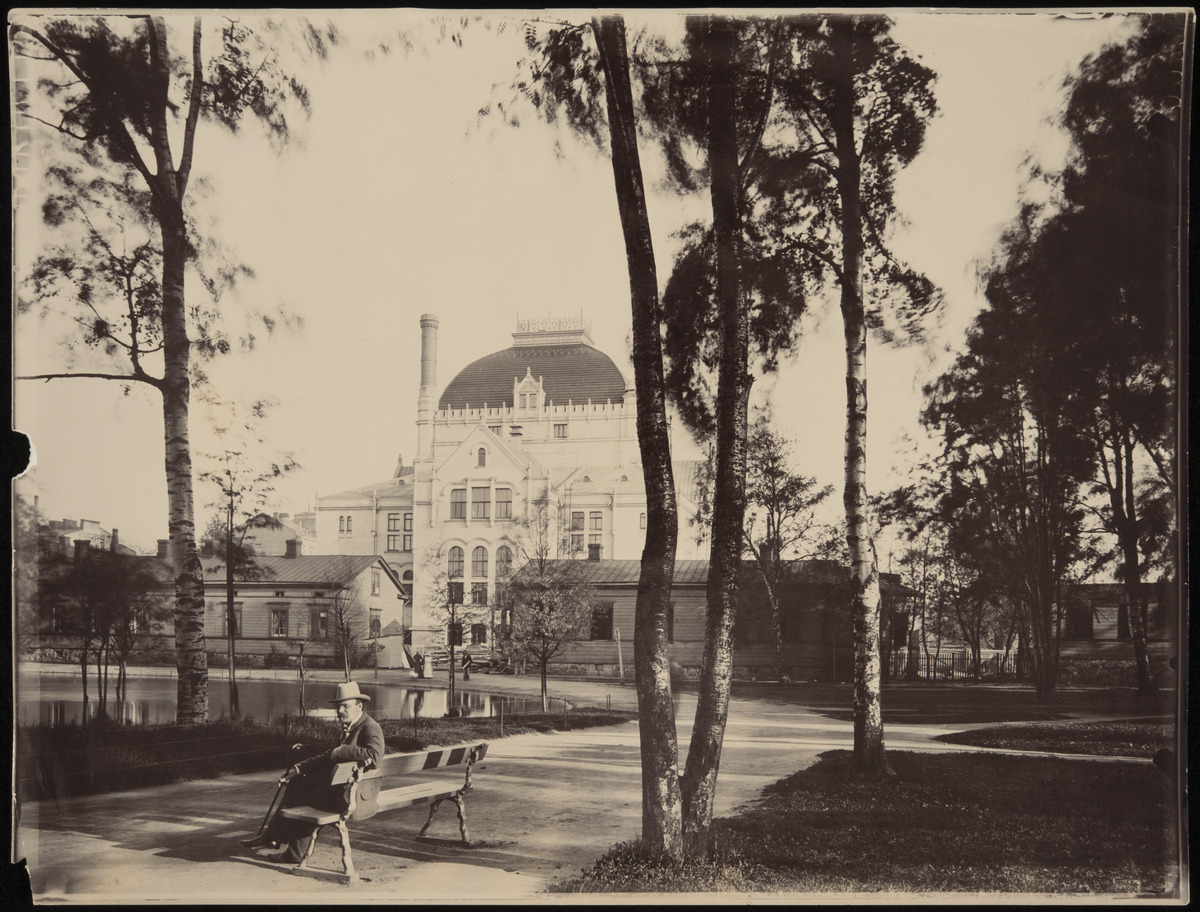
Kaisaniemen puisto, mies istuu penkillä
sisällön kuvaus: Kaisaniemen puisto, mies istuu penkillä. Vasemmalla joutsenlampi, taustalla Kansallisteatteri ja Villensaunan (Wilhelmsbad) kylpylän puurakennuksia. mustavalkoinen
Kuvaaja: Rosenbröijer, A.E., valokuvaaja
Ajankohta: kuvausaika 17.07.1903
Paikka: Suomi, Uusimaa, Helsinki, Kluuvi Helsinki, Kaisaniemi. Kaisaniementie
Aiheet: Wilhelmsbad - Villensauna, viheralueet
puistot, vesistötlammet, vesi, puut, kadunkalusteet, penkit, rakennukset, puurakennukset, kivirakennukset, teatterirakennukset, kylpylät, teatterit, miehet, pukeutuminen, vaatteet, puvut, päähineet, kävelykepit, silmälasit, jalkineet, viikset, aidat, rakentaminen